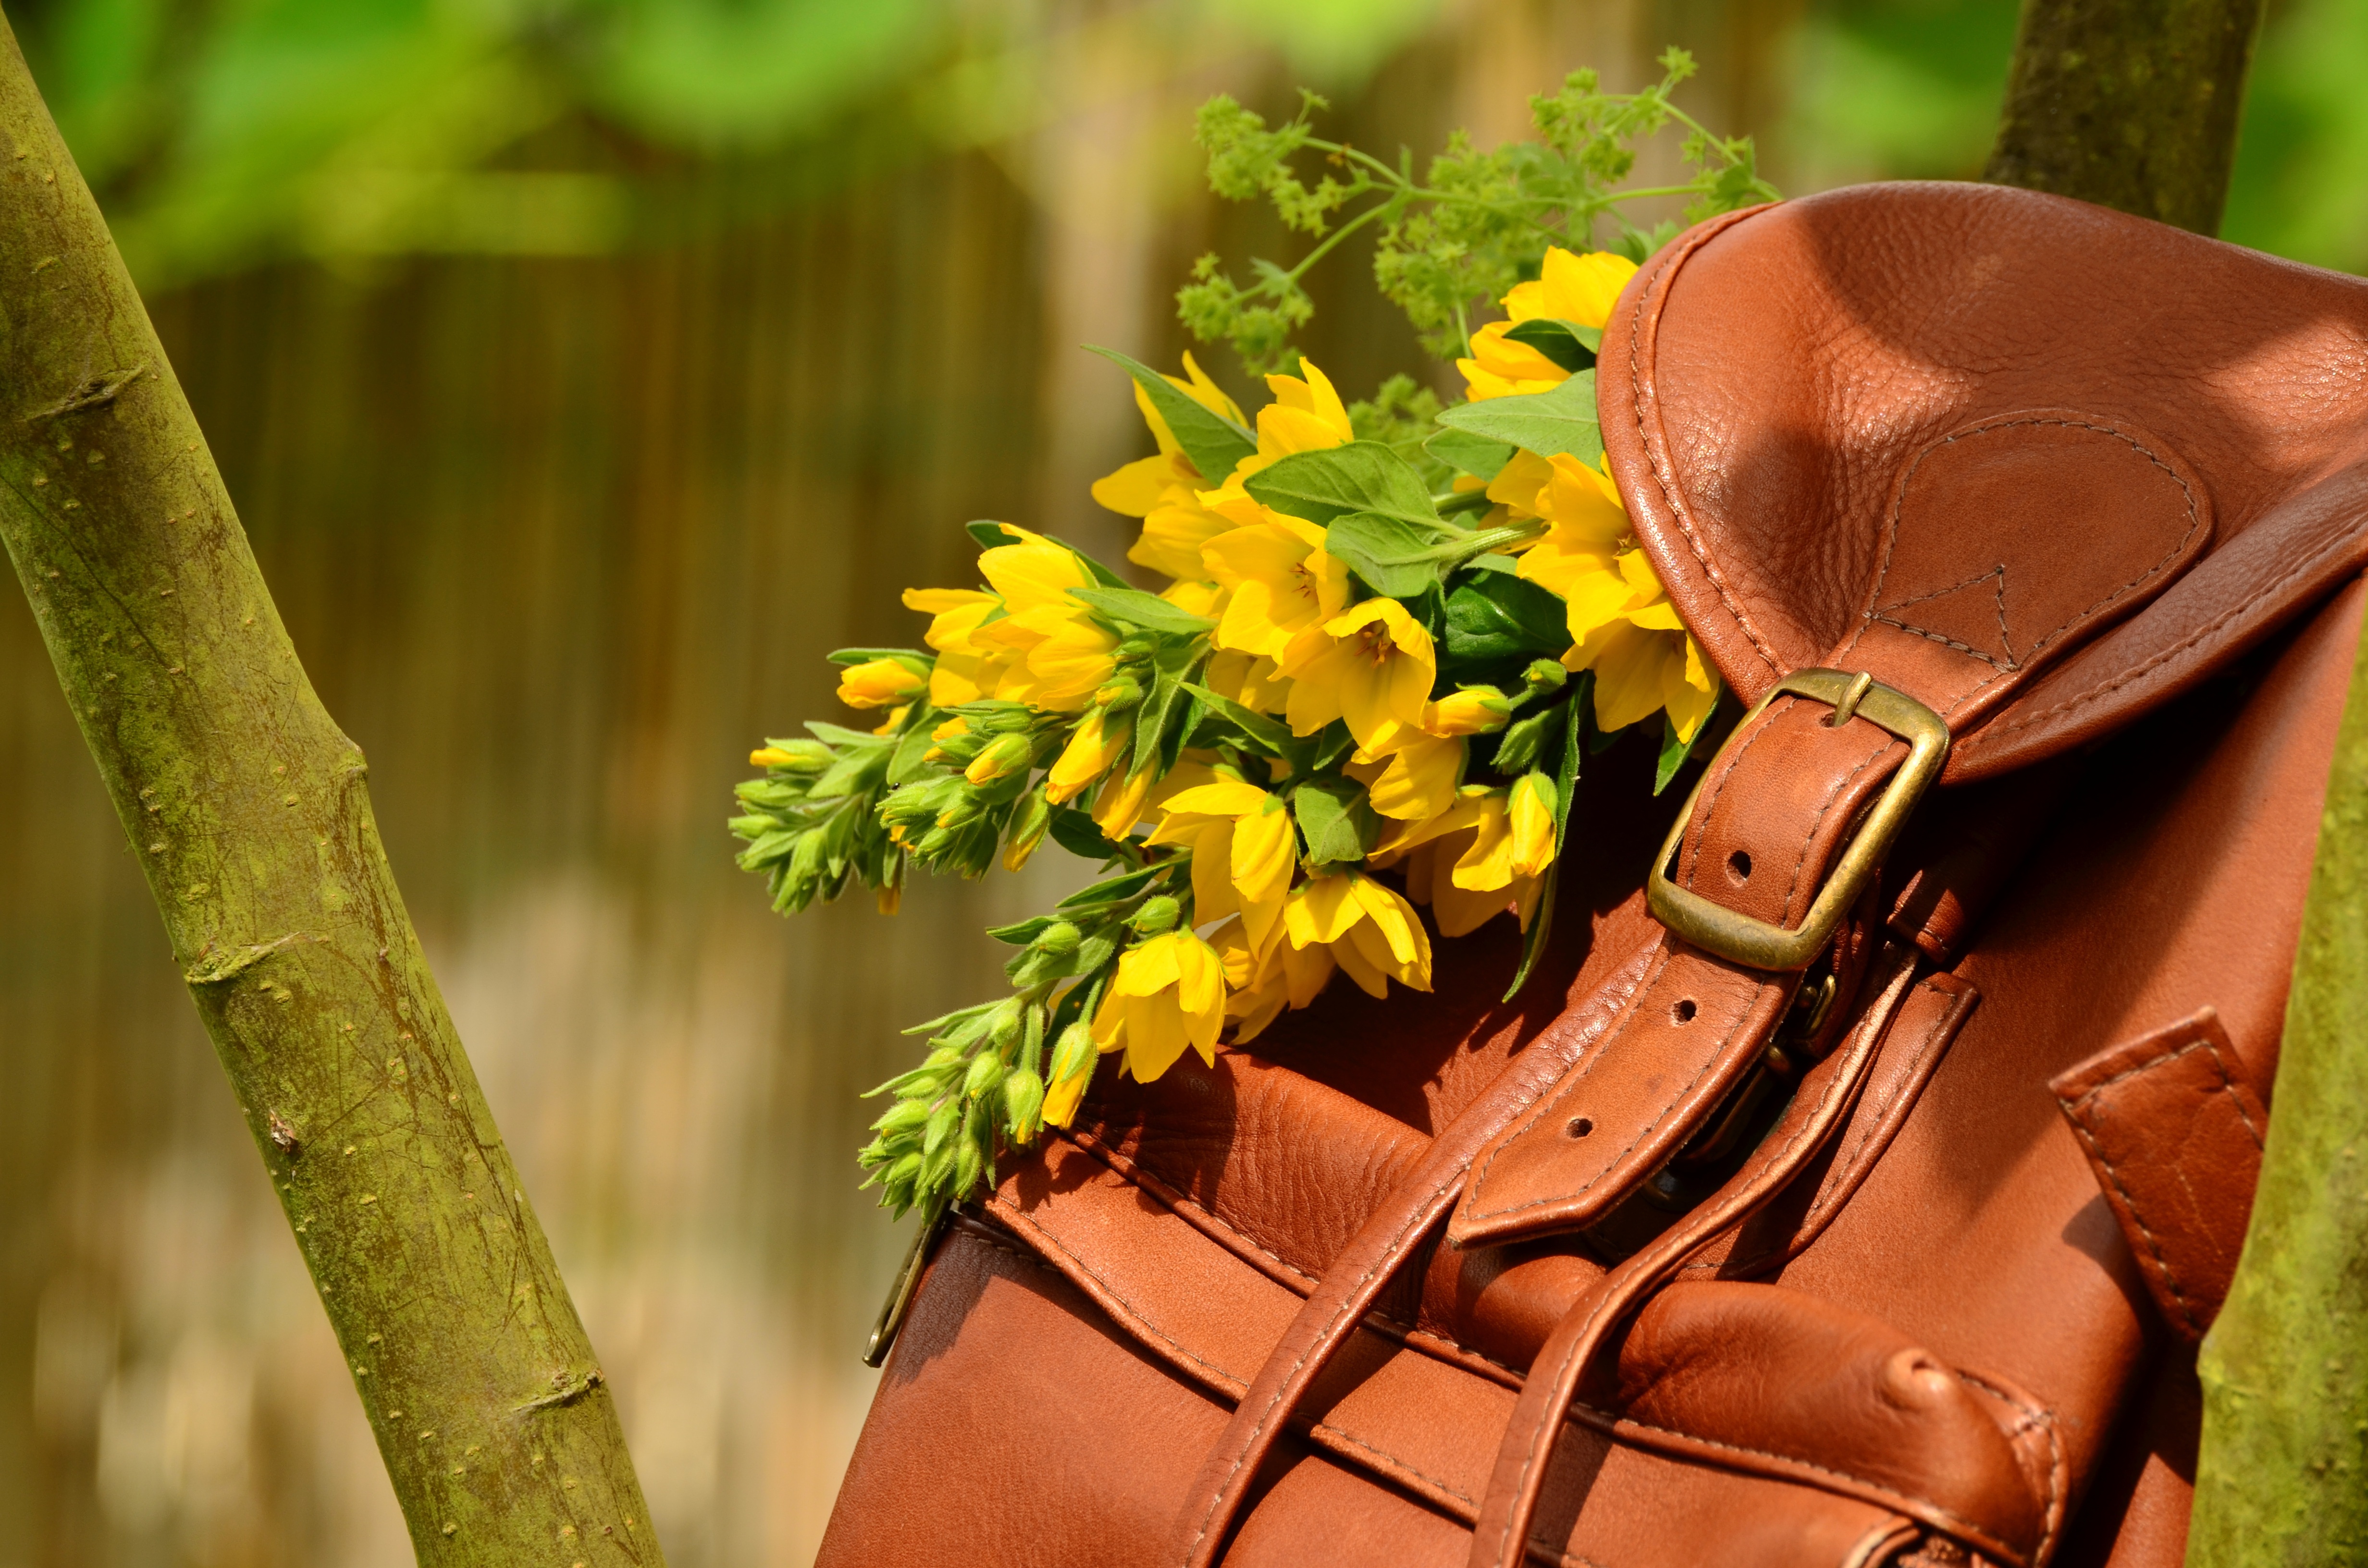
tree, leaf, flower, bloom, backpack, rustic, bouquet, spring, green, produce, autumn, romantic, yellow, still life, season, thank you, close up, postcard, birthday, closure, greeting, greeting card, yellow flowers, macro photography, buckle, mother's day, leather goods, brown leather, goldfelberich, leather seam